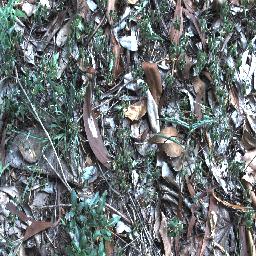
Label: negative